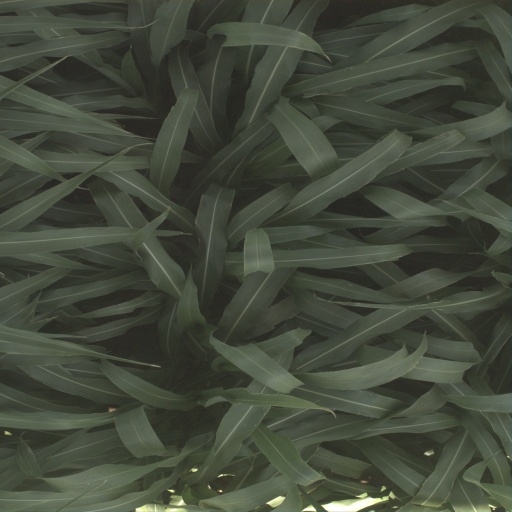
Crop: sorghum